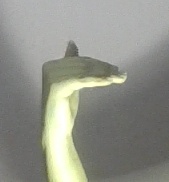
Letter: khaa